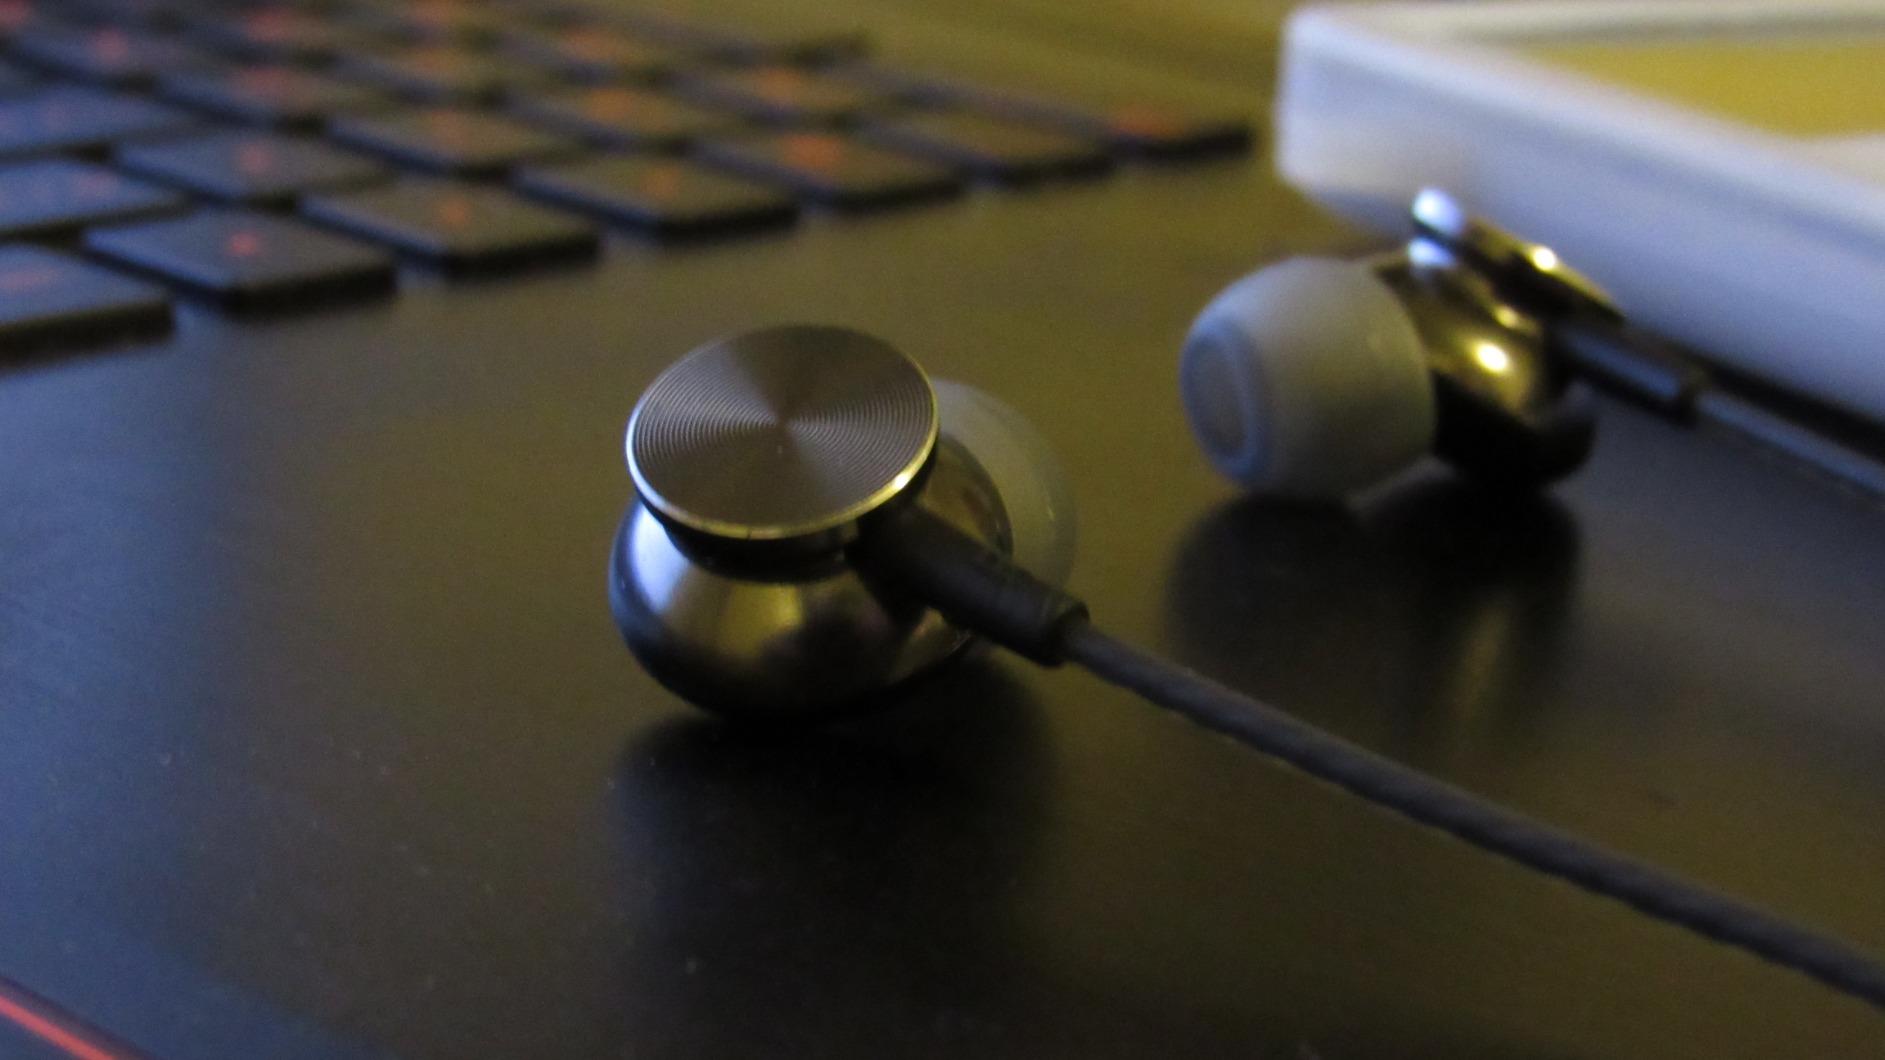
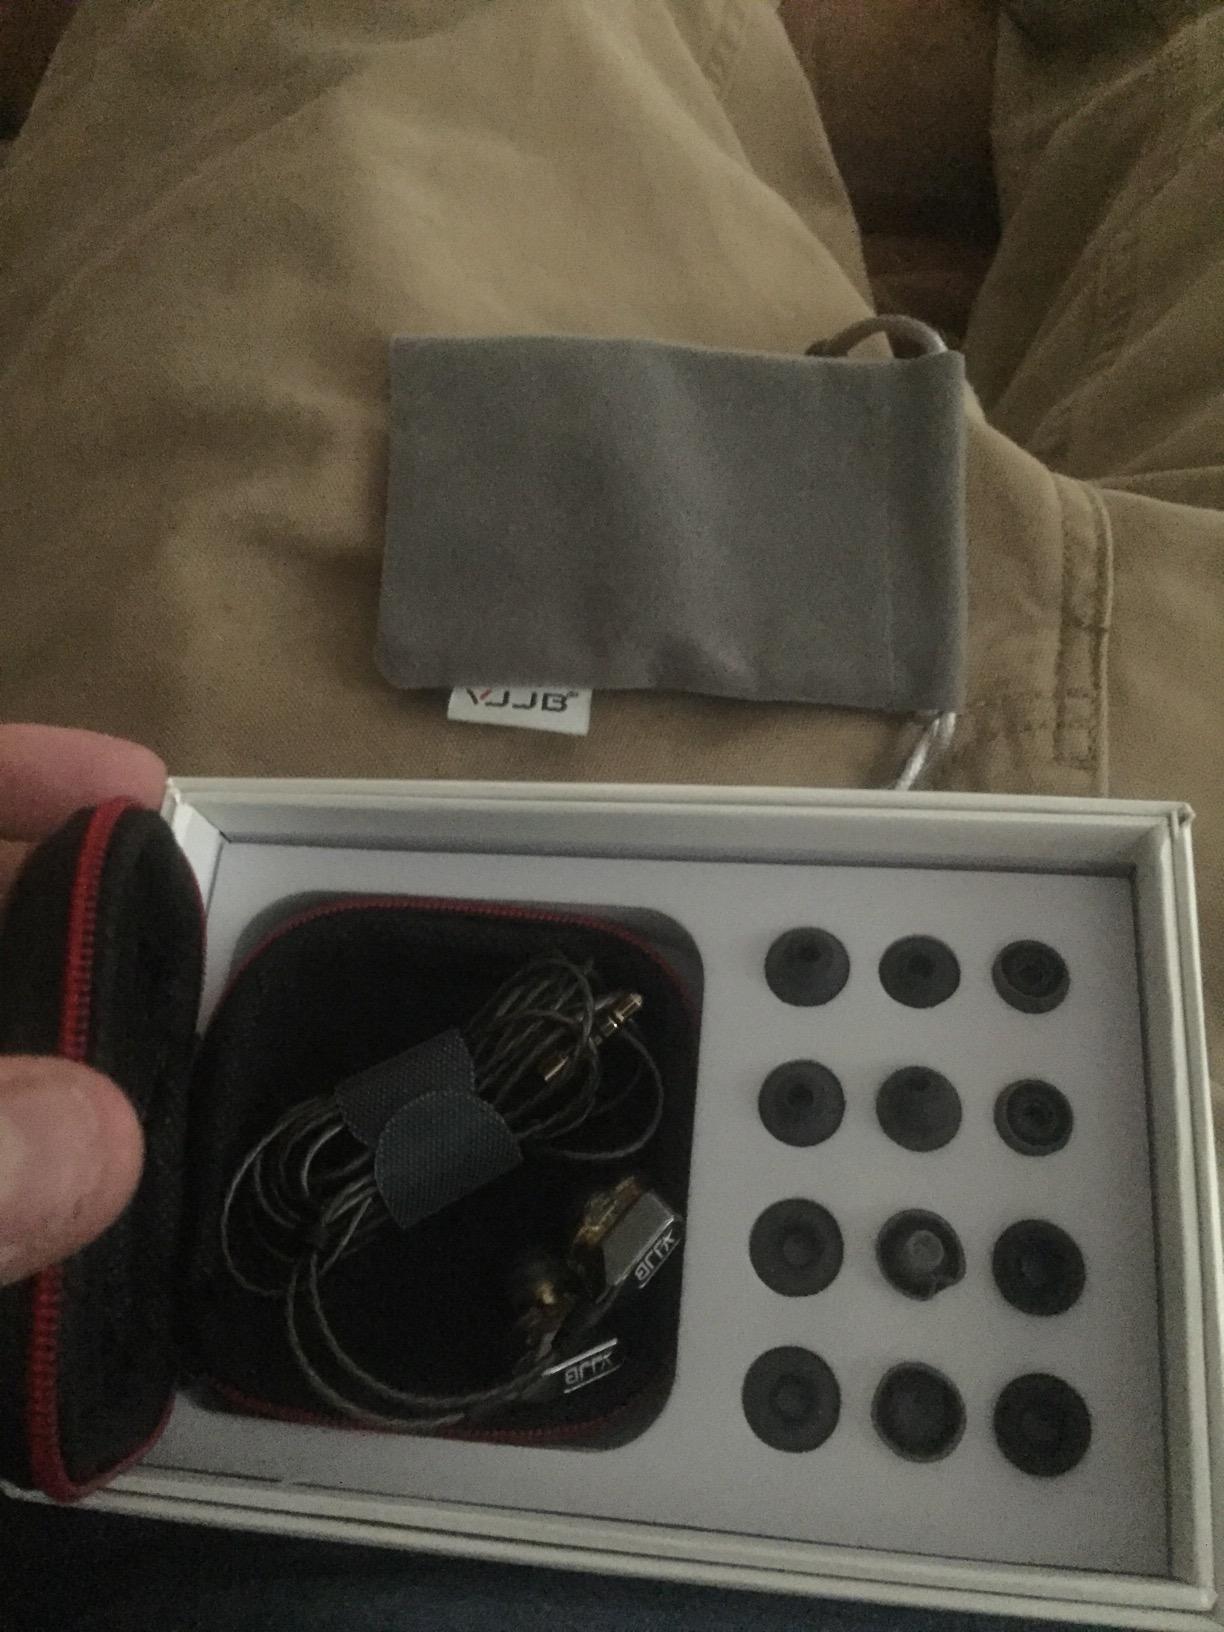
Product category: headphones
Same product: no